Obregón pistol

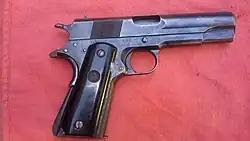

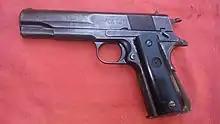
Pistola Obregón

The Obregón is a Mexican designed semi-automatic pistol designed in the mid-1930s by the mechanical engineer Alejandro Obregón. It uses the same .45 caliber ammunition as the Colt 1911 and it resembles the 1911 in overall appearance, frame size and weight. However it features a rotating barrel locking system. This system employs a diagonal cam on the rear of the barrel sliding against a diagonal receiver-mounted groove that rotates the barrel. This is like the Austro-Hungarian Steyr M1912 pistol, unlike the "swinging link and pin" of the Colt M1911 series.